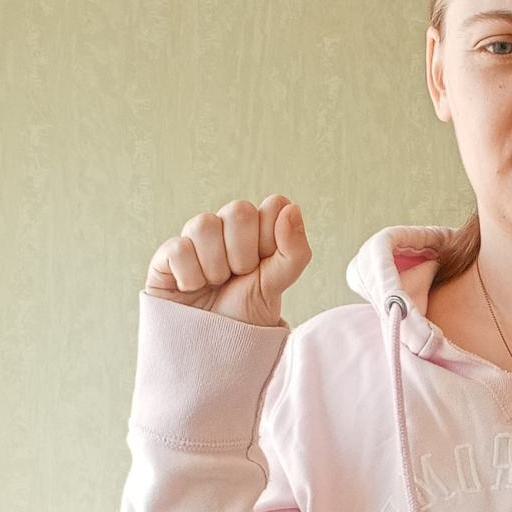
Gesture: fist